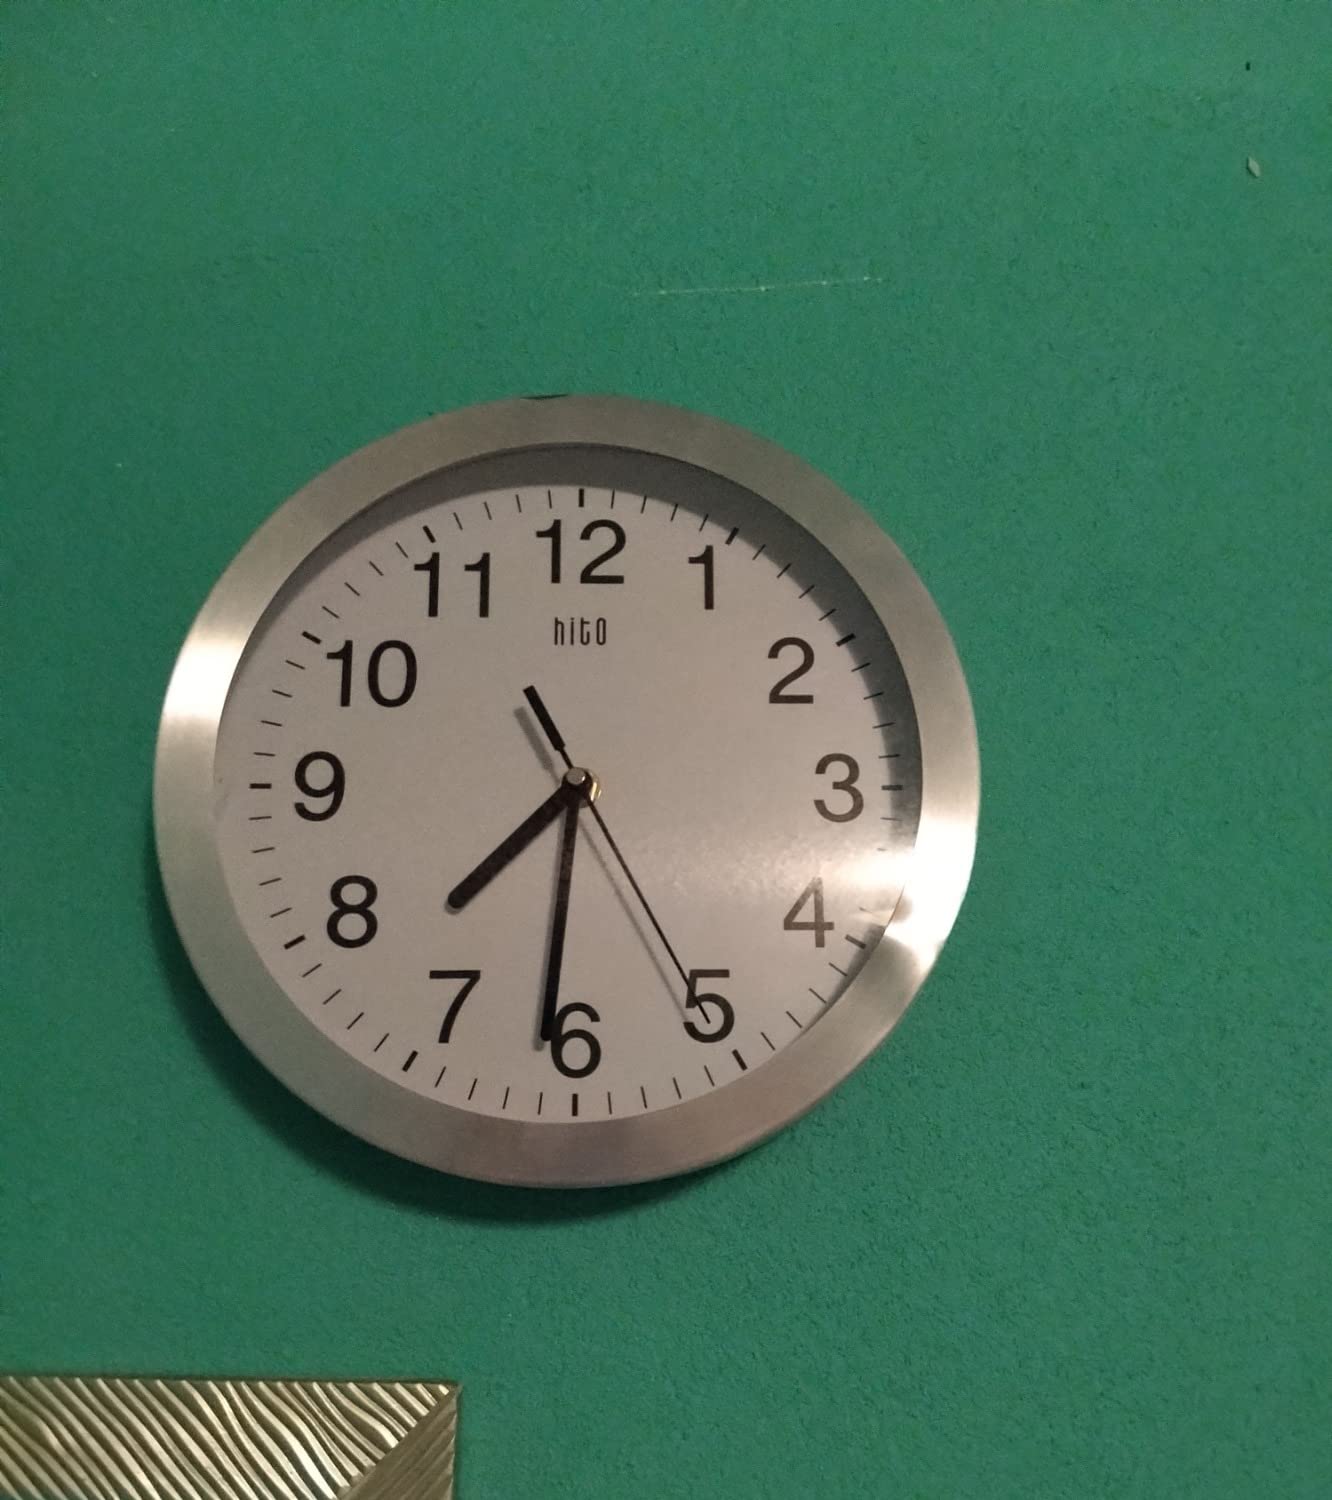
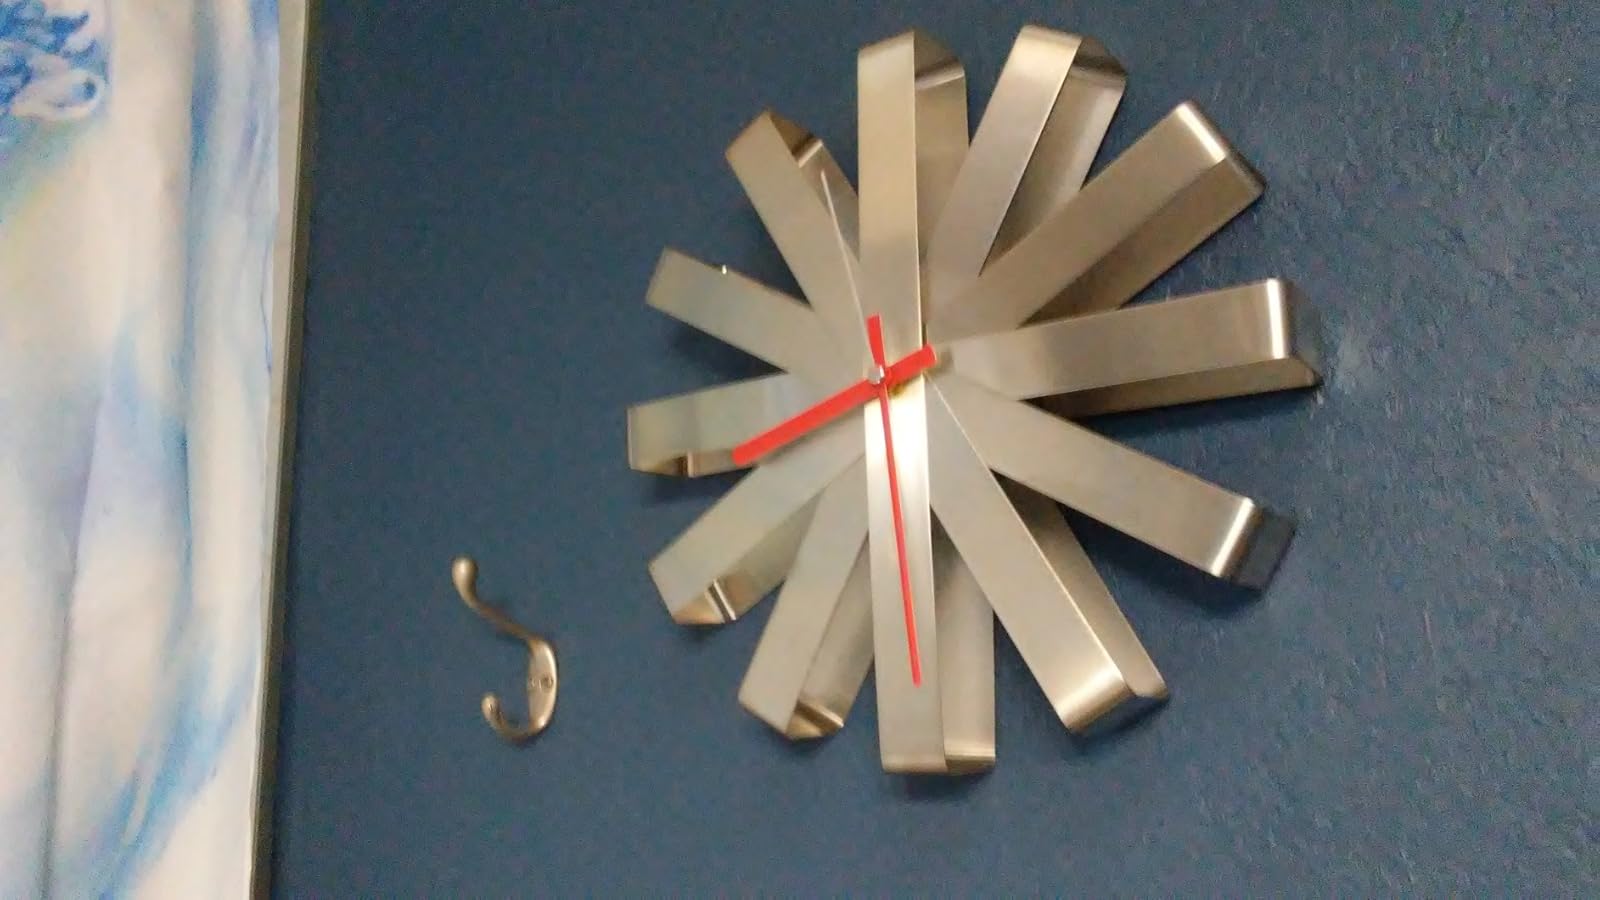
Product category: clock
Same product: no